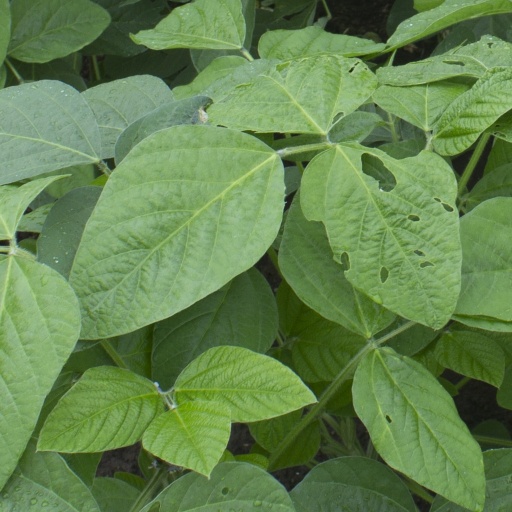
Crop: soybean